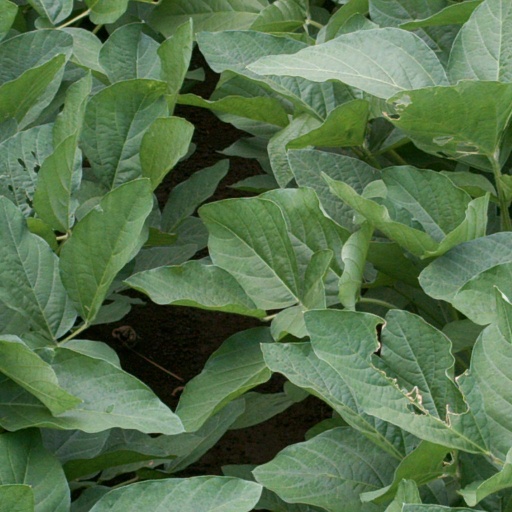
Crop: soybean